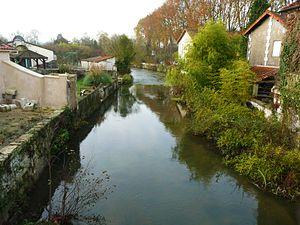
En aval du pont de la route départementale 939, la Nizonne marque la limite entre Édon (Charente) à droite, et La Rochebeaucourt-et-Argentine (Dordogne).
La Lizonne, ou dans sa partie amont la Nizonne, est une rivière française des départements de la Dordogne et de la Charente, principal affluent de la Dronne.